Basketball in the Philippines

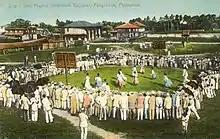
Postcard of women playing basketball in Dagupan, 1910

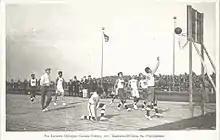
The national team playing against China at the 1917 Far Eastern Games in Tokyo

Basketball was introduced in the Philippines during the American colonial period with the first American teachers teaching the sport along with baseball through the YMCA and the school system. Basketball was first introduced to the Philippine public school system by the Americans as a women's sport in 1910 and was played in Interscholastic meets in 1911 until 1913. Women's basketball met opposition from conservative groups, particularly the Catholic Church who view bloomers worn by women basketball players as inappropriate. By the time skirts were allowed to be worn above bloomers as a compromise, women's basketball was already in decline and was only played in provincial and local interscholastic meets. Indoor softball and as well as volleyball became the more preferred sport for Filipino women.